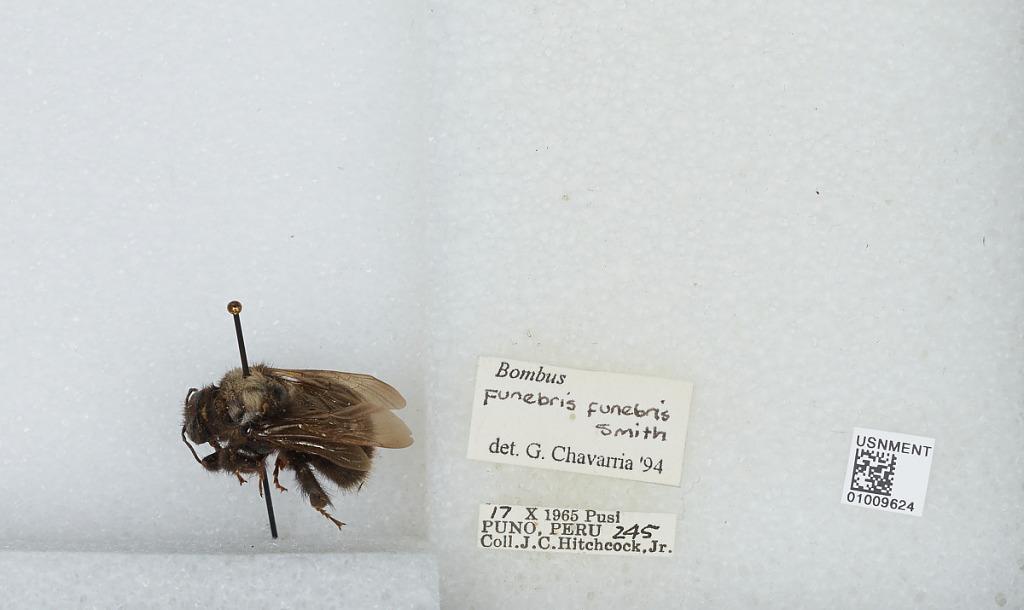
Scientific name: Bombus (Funebribombus) funebris funebris Smith
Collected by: J. Hitchcock
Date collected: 1965-10-17
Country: Peru
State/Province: Puno
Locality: Pusi
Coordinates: -15.43, -69.93
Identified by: Chavarria, G.